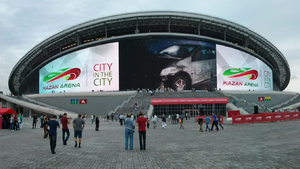
Kasan Arena / Galleri
Kasan Arena er et stadion i Kasan i Rusland. Stadionet blev bygget op til Ruslands værtsskab ved Confederations Cup 2017 og VM i fodbold 2018, og blev indviet i juli 2013. Det er til daglig hjemmebane for Premier League-klubben Rubin Kasan.